Denmark Vesey House

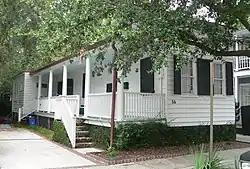
56 Bull Street

Commonly known as the Denmark Vesey House, the house located at 56 Bull Street in Charleston, South Carolina was for a long time thought to be the house once inhabited by black abolitionist Denmark Vesey. Vesey's home, listed as 20 Bull Street under the city's former numbering system, is now evidently gone. A nearby home, most likely built in the 1820s and currently numbered 56 Bull Street, was thought in the 1970s to have been the home of Denmark Vesey, and it was designated as a National Historic Landmark in 1976 by the Department of Interior. Vesey was hanged on July 2, 1822 and his body was never found. Despite these findings, the house has continued to be listed as a National Historic Landmark and is on the National Register of Historic Places.